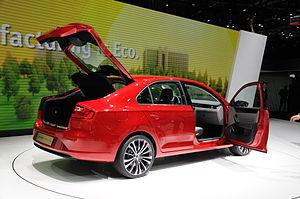
Salon international de l'automobile de Genève 2012